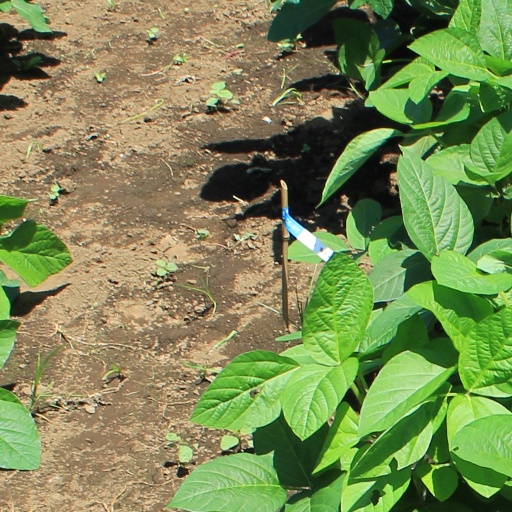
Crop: soybean